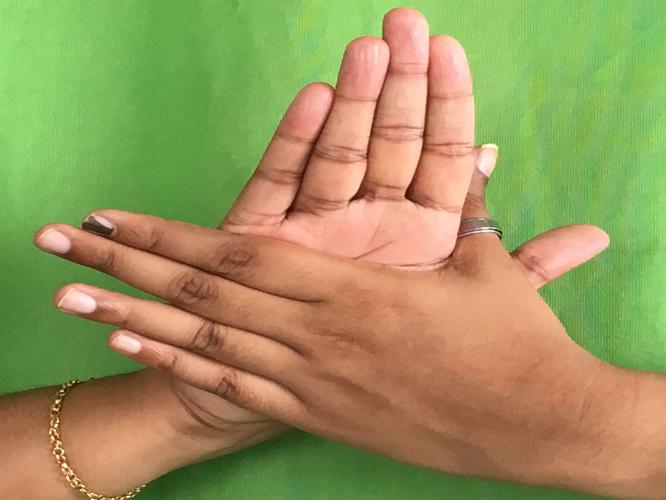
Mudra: Chakra
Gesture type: double_hand